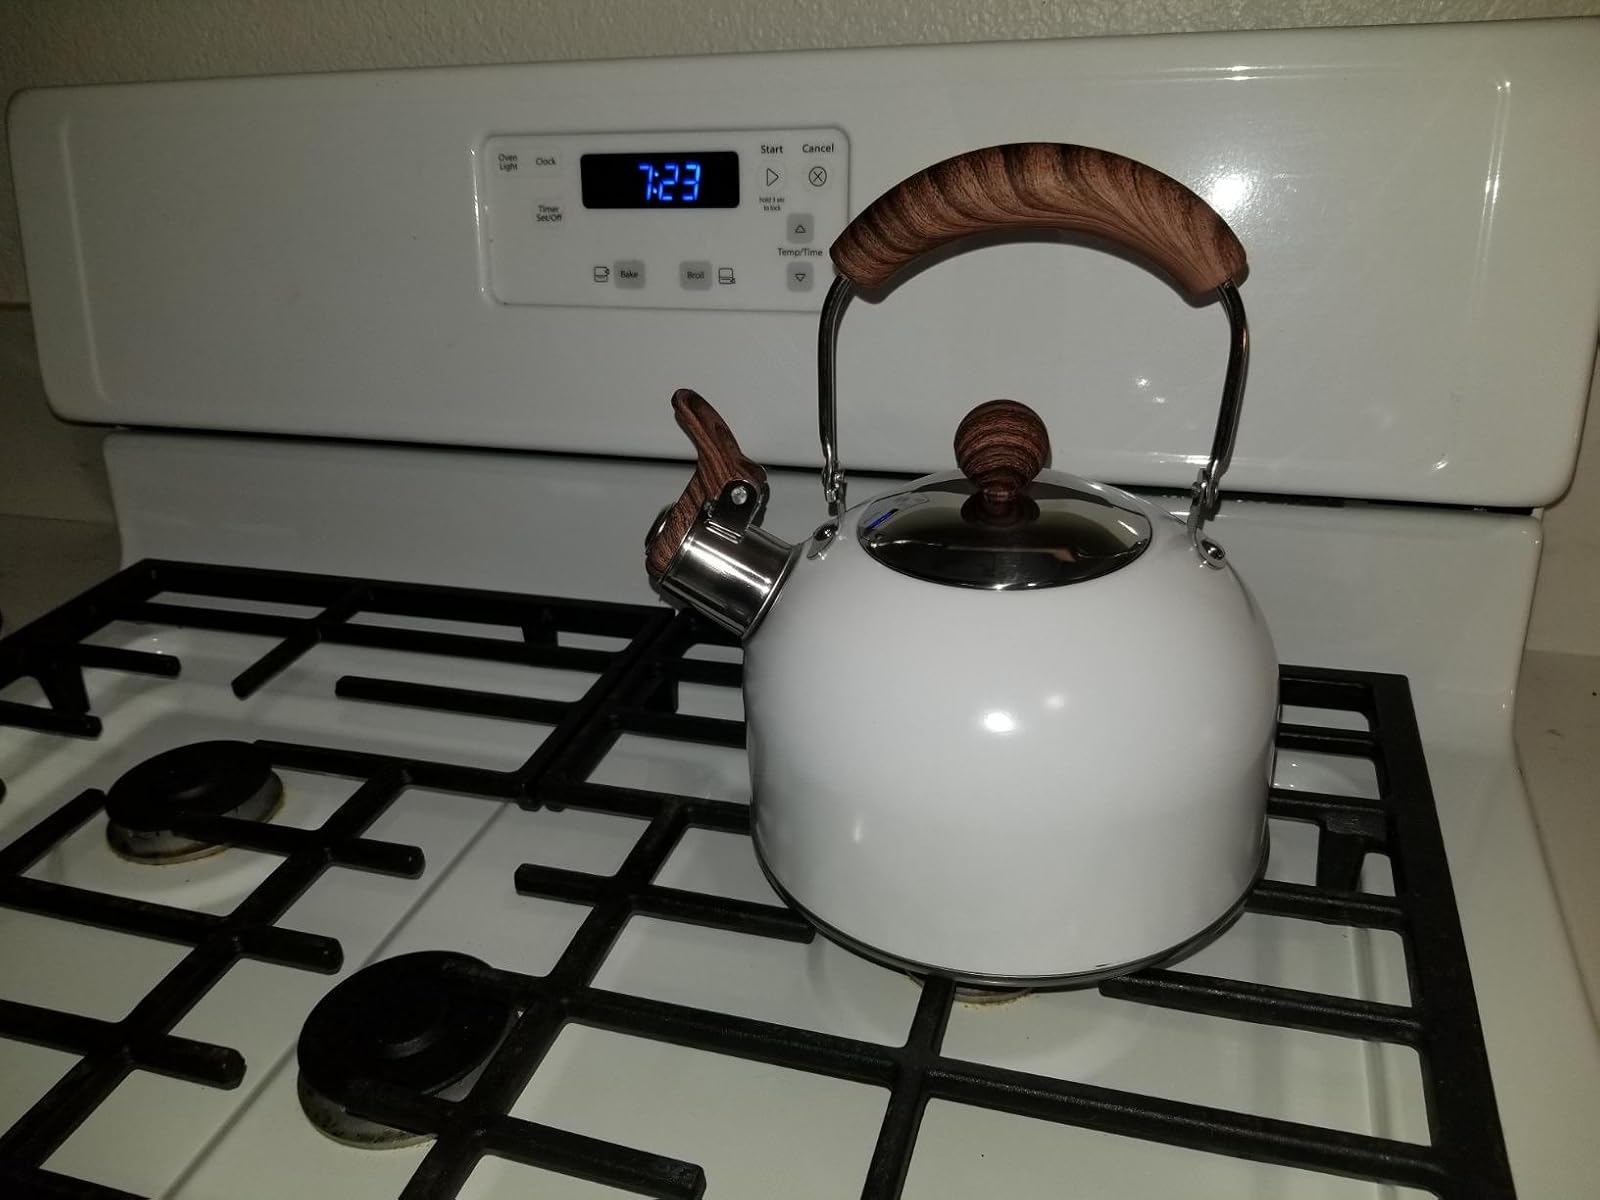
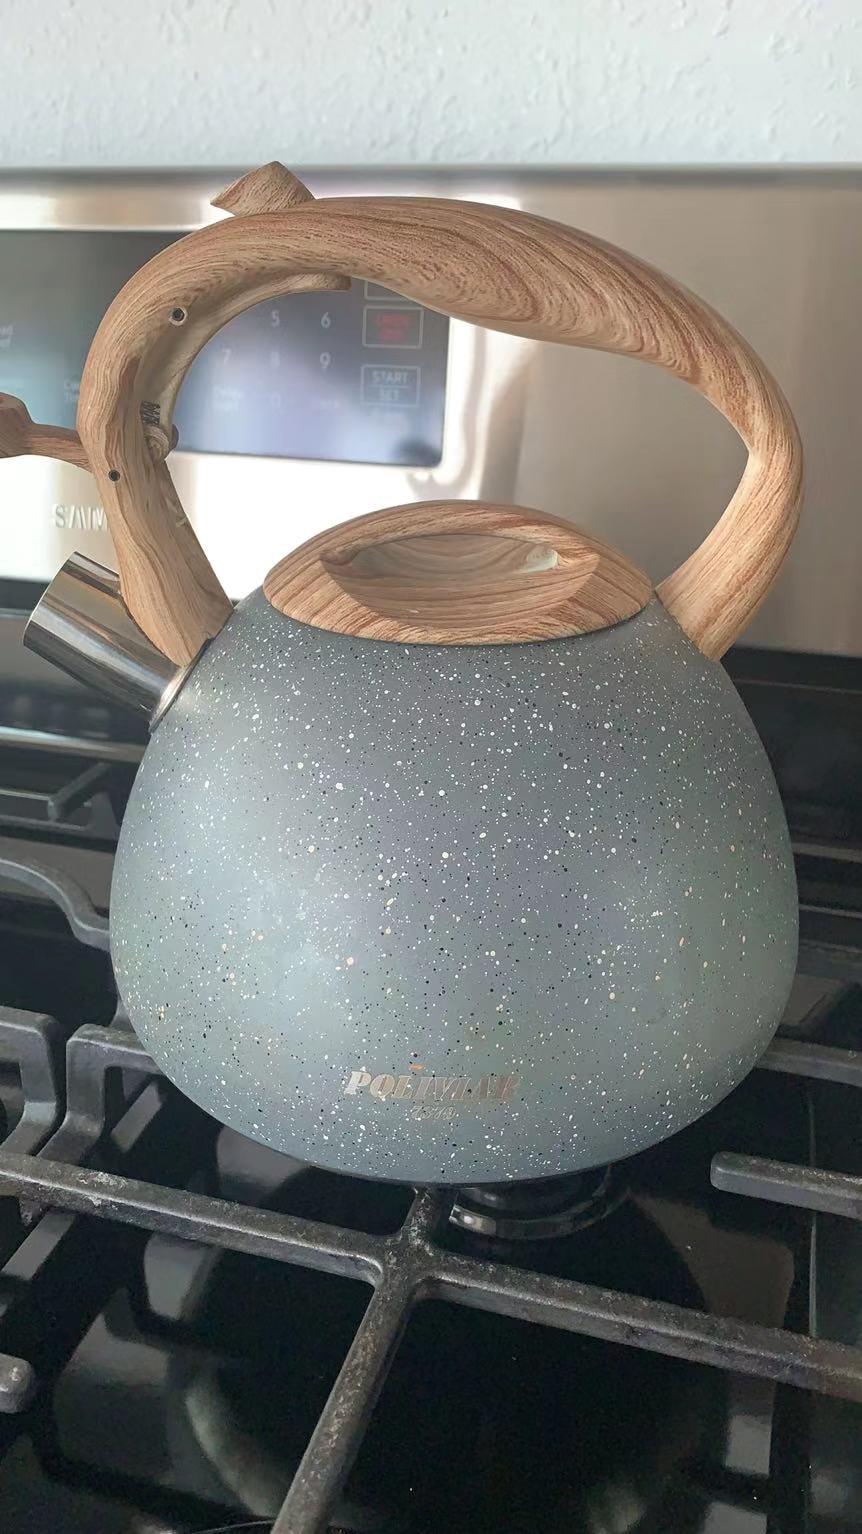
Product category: items_kettle
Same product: no